Epacris calvertiana

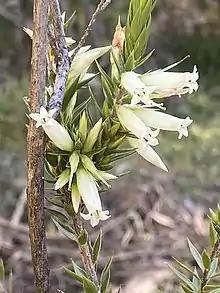
Flowers and foliage

Epacris calvertiana is a plant of the heath family, Ericaceae and is endemic to New South Wales. It is an erect to diffuse shrub with elliptic to egg-shaped leaves with a sharp-pointed tip and with white, pink or red flowers arranged along the ends of leafy branchlets.